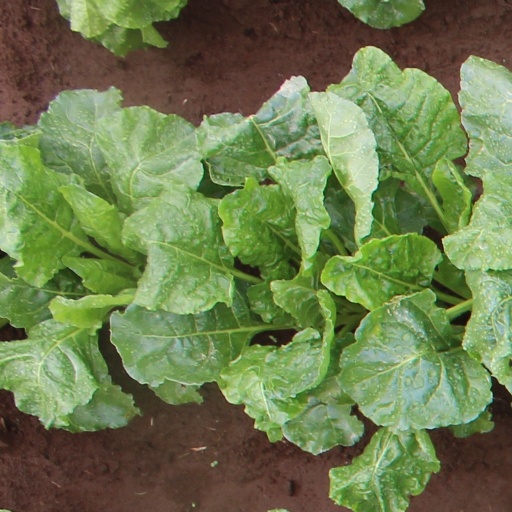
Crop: sugar beet